Wars of the Roses

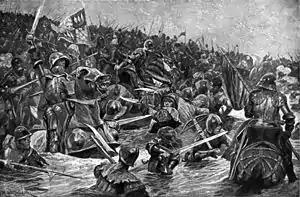
Clockwise from top left: the execution of the Duke of Somerset before King Edward IV, the scene in the Temple Garden from Shakespeare's play Henry VI, Part 1, where supporters of the rival factions pick either red or white roses, the Battle of Bosworth Field, and the vow of Richard Neville before the Battle of Towton.

The Wars of the Roses, known at the time and in following centuries as the Civil Wars, and also the Cousins' War, were a series of armed confrontations, machinations, battles and campaigns fought over control of the English throne from 1455 to 1487. The conflict was fought between supporters of the House of Lancaster and House of York, two rival cadet branches of the royal House of Plantagenet. The conflict resulted in the end of Lancaster's male line in 1471, leaving the Tudor family to inherit their claim to the throne through the female line. Conflict was largely brought to an end upon the union of the two houses through marriage, creating the Tudor dynasty that would subsequently rule England.